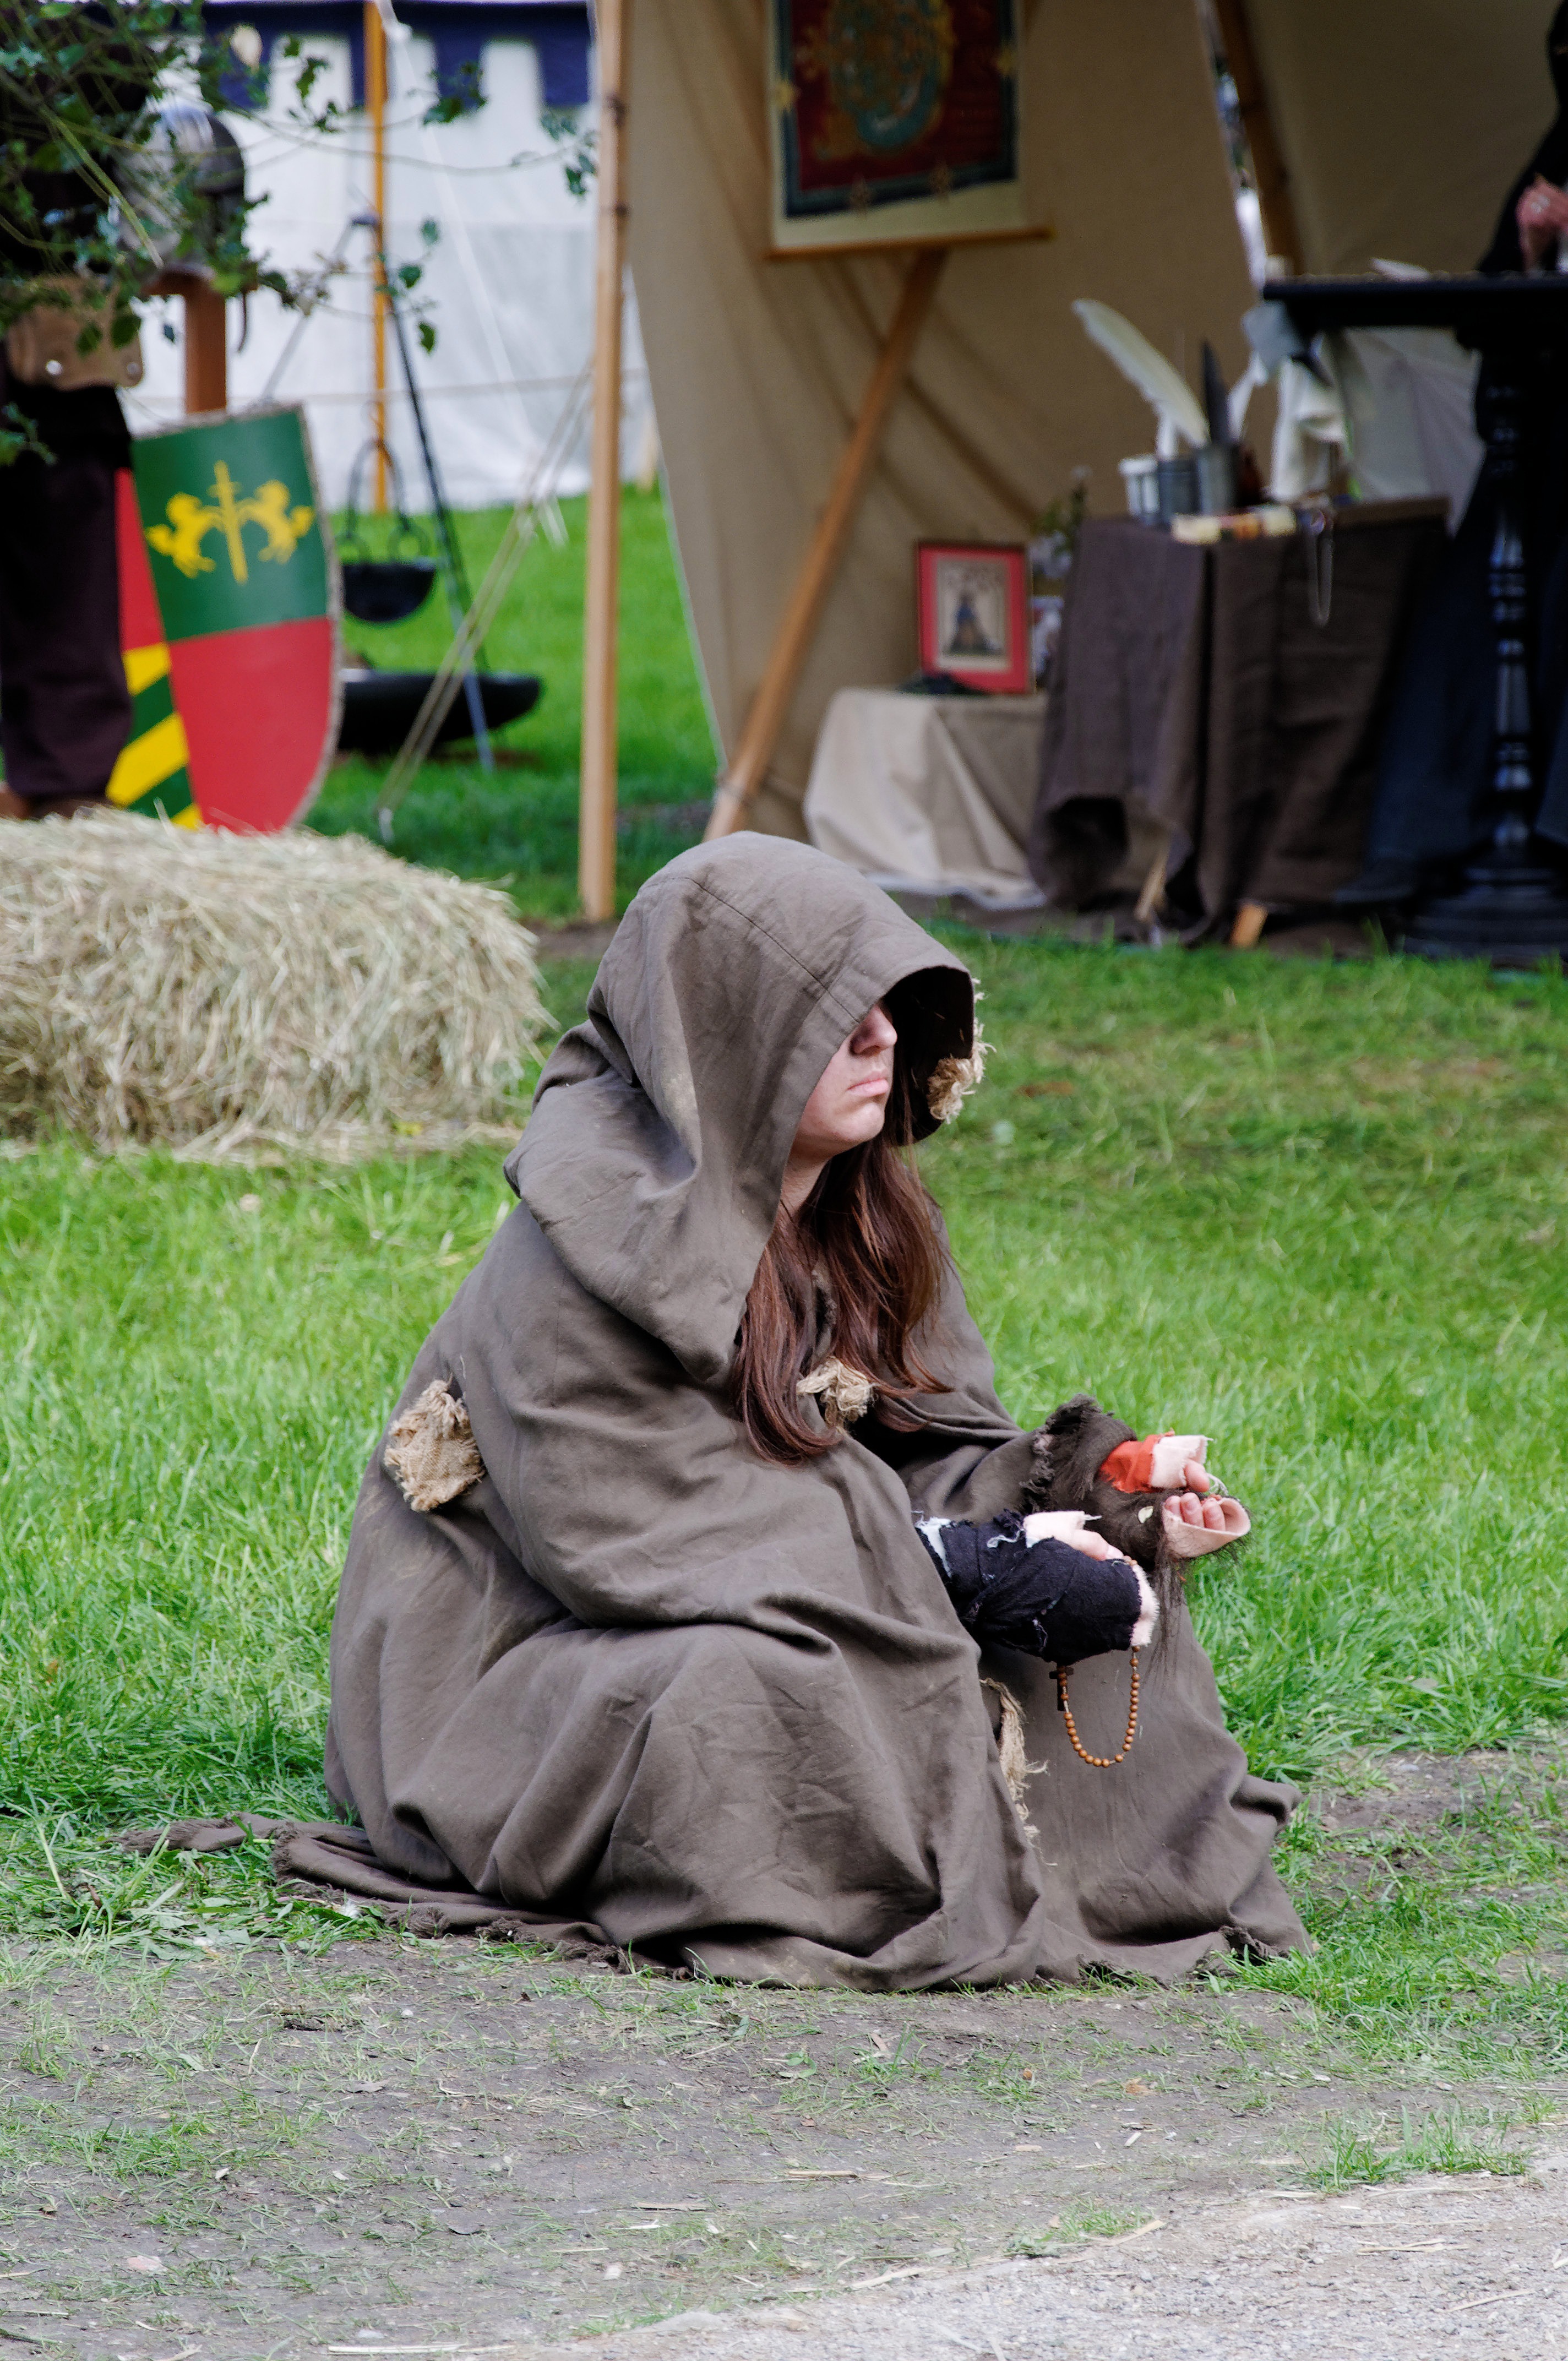
tree, grass, person, plant, girl, recreation, sitting, mammal, sit, fun, vertebrate, middle ages, rags, medieval market, beggars